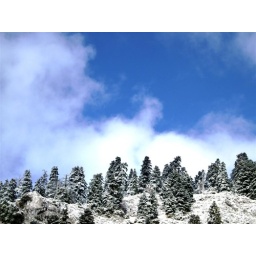
After an early morning snow, clouds are racing above the freshly snow covered mountain tops. Mount Xirobounion, Evoia, Greece